Leila Chudori

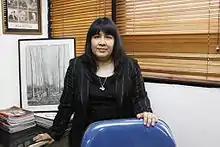
Chudori in 2012

Leila Salikha Chudori (born December 12, 1962) is an Indonesian journalist and writer. She won the Southeast Asian Writers Award in 2020. Together with her daughter Rain Chudori, Chudori founded "Peron House" publishing company, which debuted in Ubud Writers and Readers Festival in 2023.